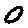
Label: 0